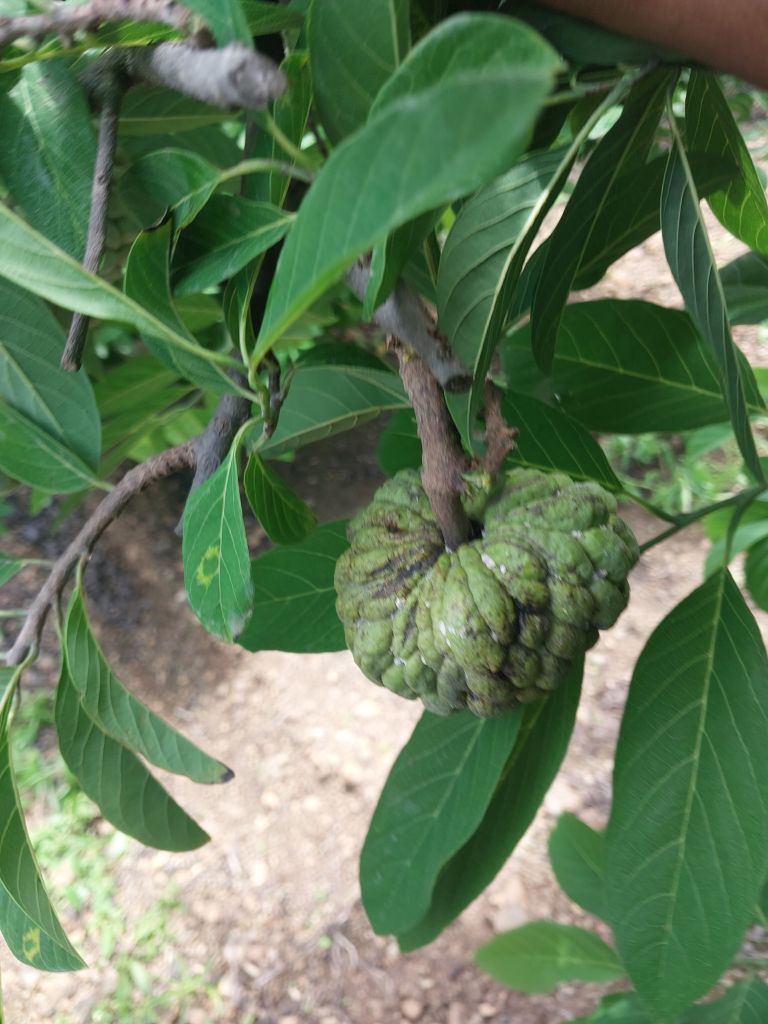
Disease label: Leaf spot on fruit